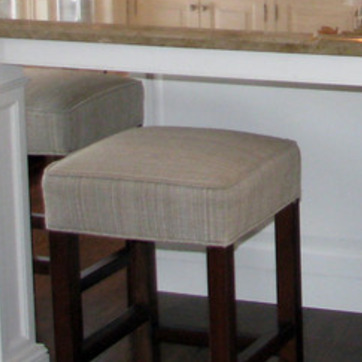
Material: fabric